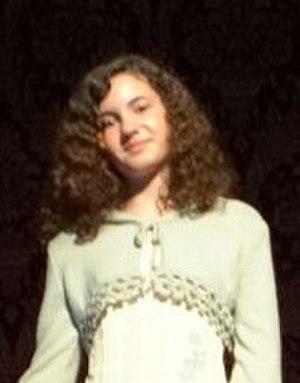
Ivana Baquero debout pour une standing ovation lors de l'avant-première du film Le Labyrinthe de Pan lors du Festival international du film de Toronto.
Ivana Baquero, née le 11 juin 1994 à Barcelone, en Espagne, est une actrice espagnole.